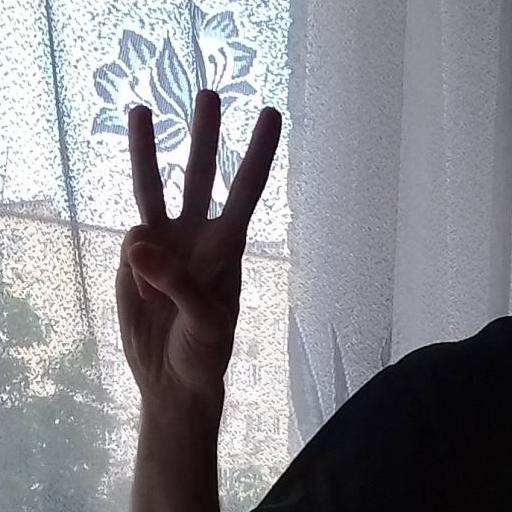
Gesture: three